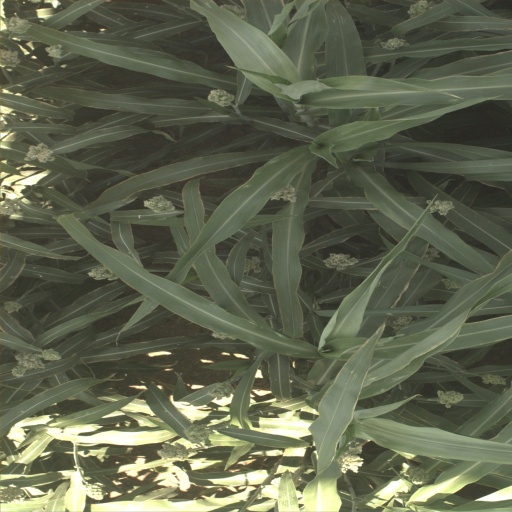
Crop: sorghum